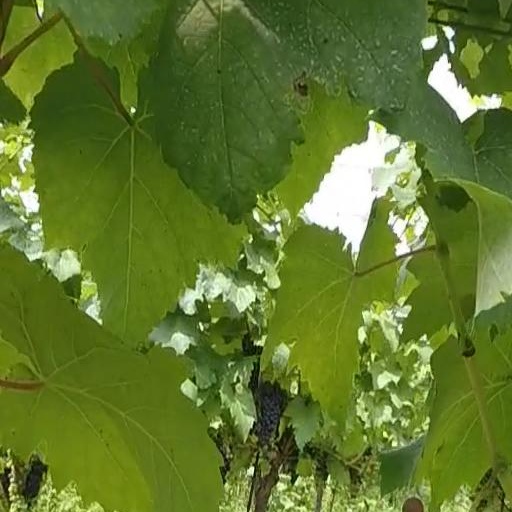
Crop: grape